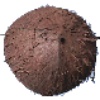
Label: Cocos 1